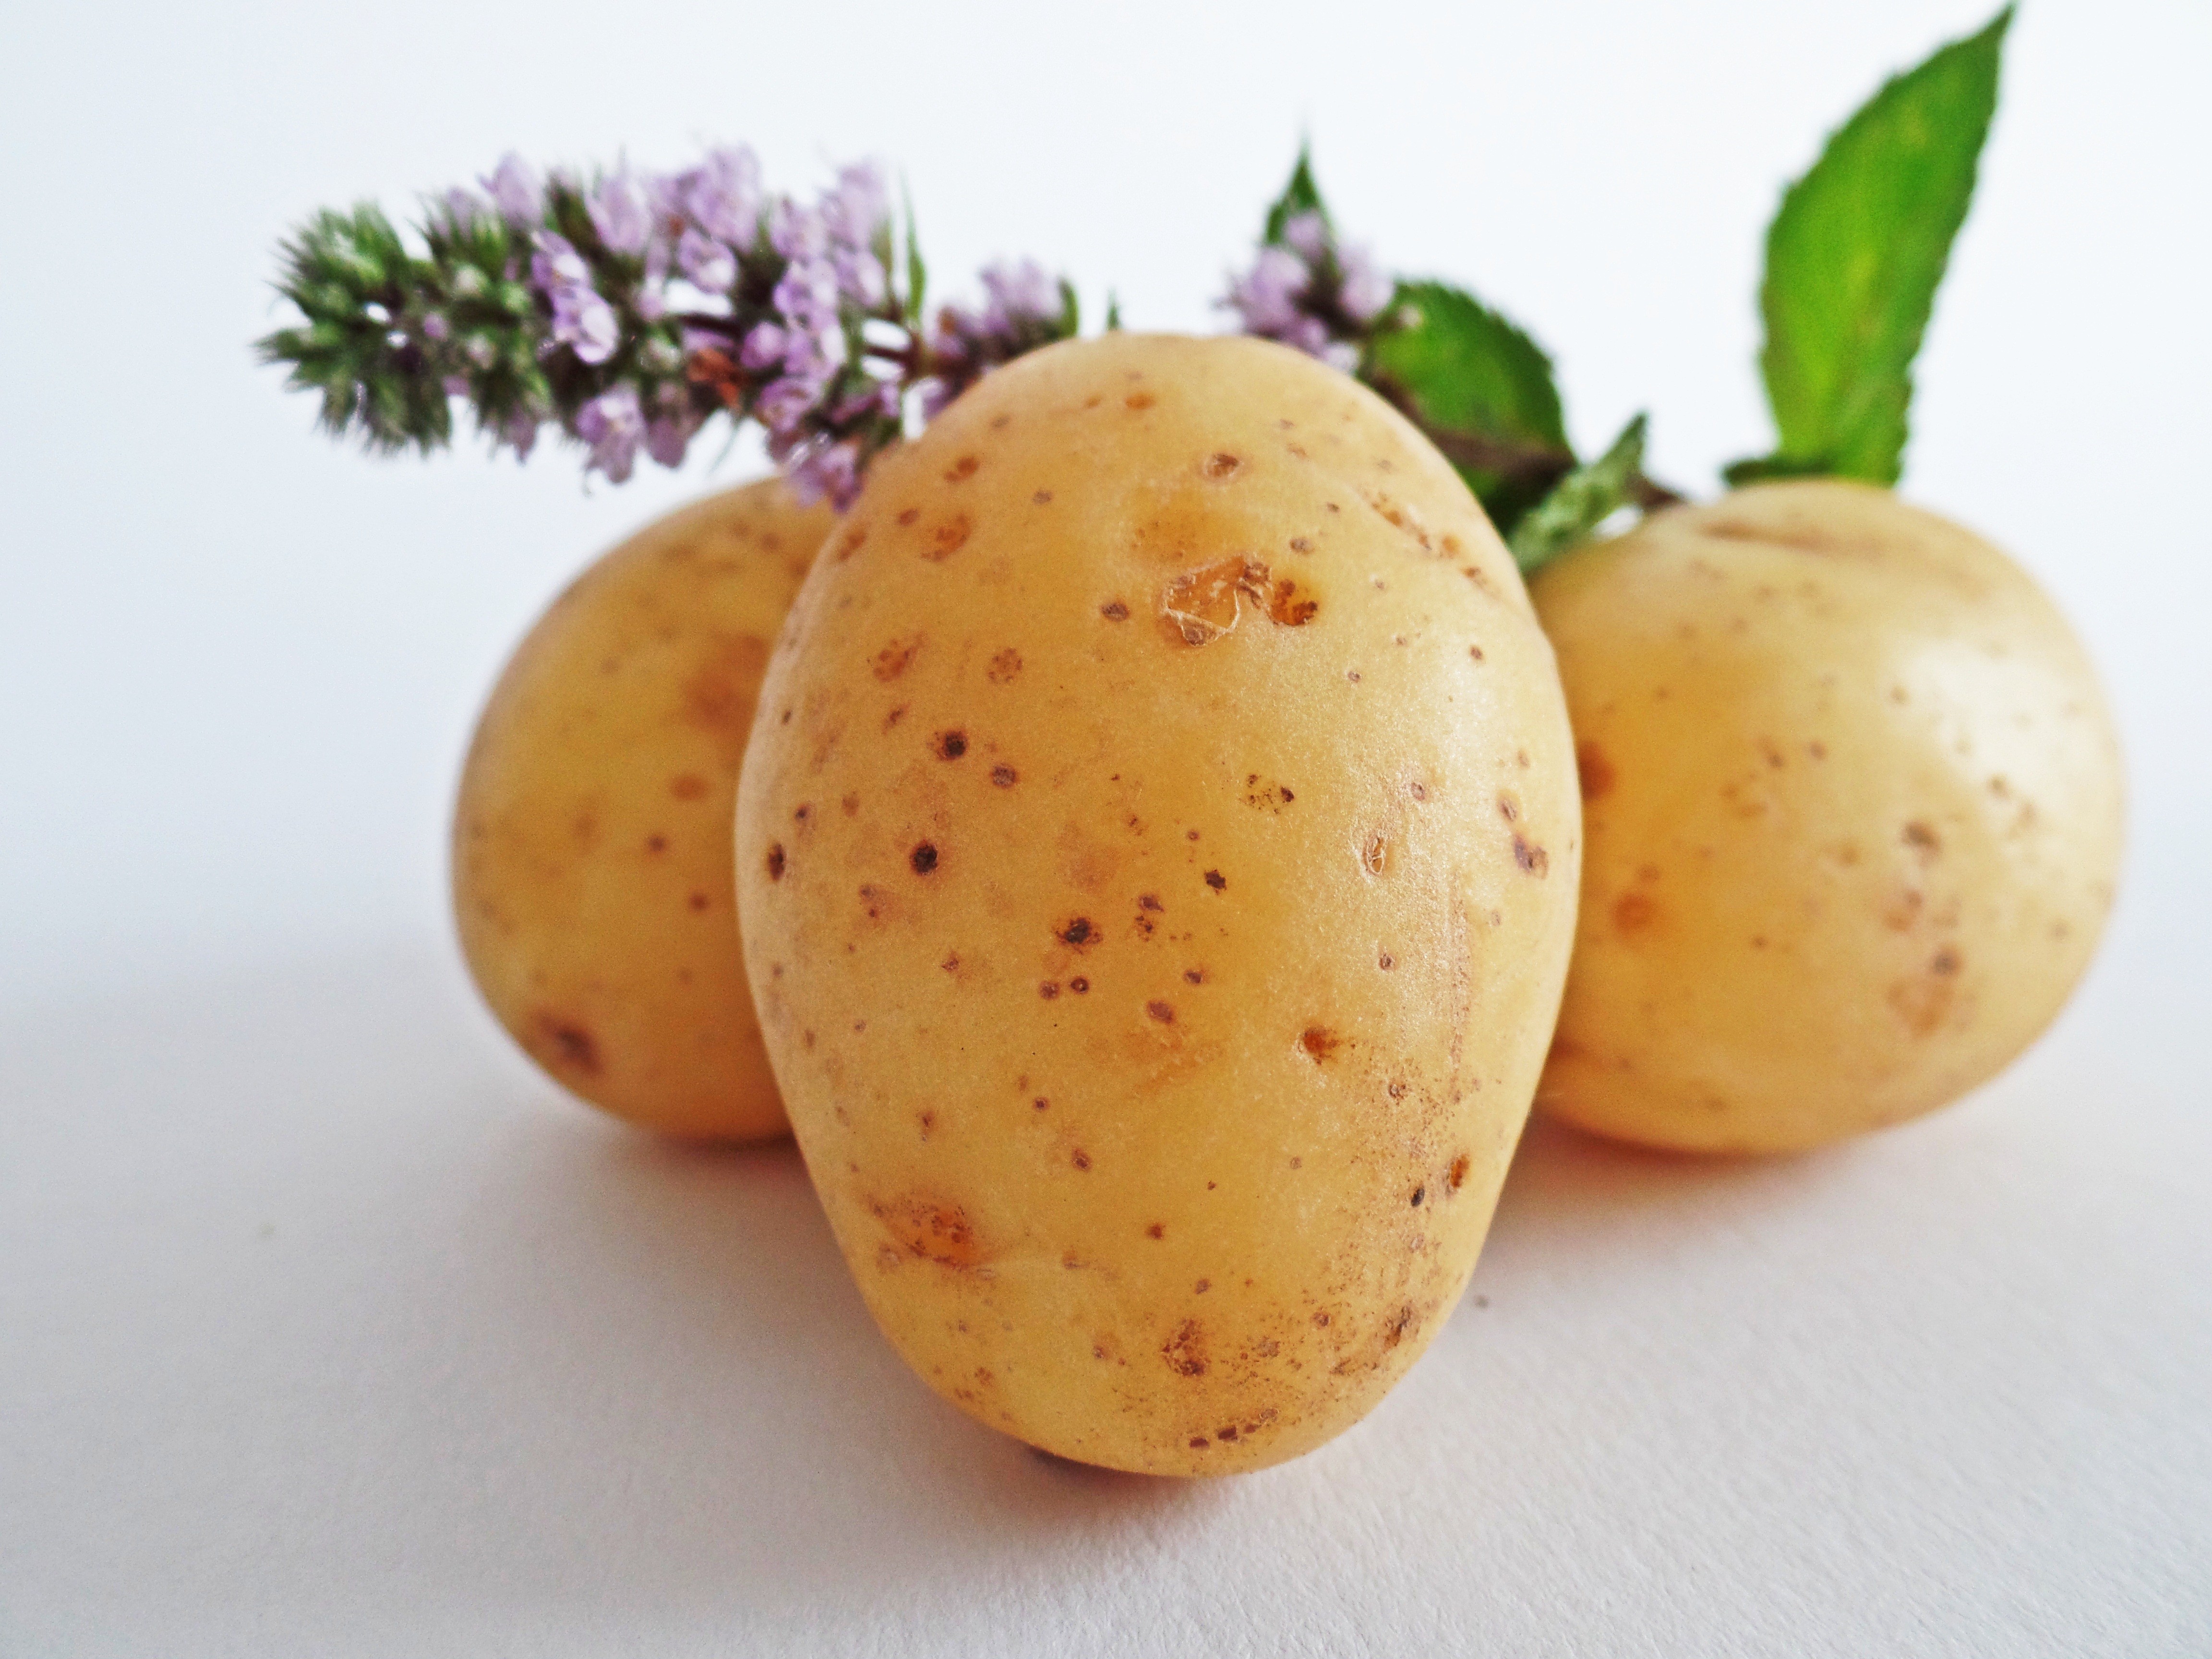
nature, plant, field, fruit, food, produce, vegetable, agriculture, eat, potato, vegetables, bauer, potatoes, bio, flowering plant, root vegetable, land plant, potato and tomato genus